Airline

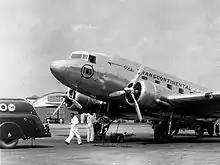
TWA Douglas DC-3 in 1940. The DC-3, often regarded as one of the most influential aircraft in the history of commercial aviation, revolutionized air travel.

France began an air mail service to Morocco in 1919 that was bought out in 1927, renamed Aéropostale, and injected with capital to become a major international carrier. In 1933, Aéropostale went bankrupt, was nationalized and merged into Air France.